Paamese language

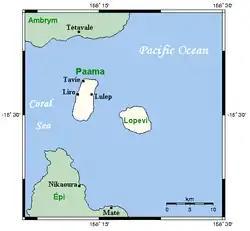
Paama, neighbouring islands and main centres

Paama itself is a small island in the Malampa Province. The island is no more than wide and long. There is no running water on the island except after heavy storms.